Cruel Summer (2012 film)

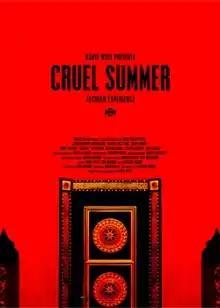
Promotional poster

Cruel Summer is a short film written and directed by American rapper Kanye West that premiered at the Cannes Film Festival in 2012, and was shown out of competition.